Tampere Central Fire Station

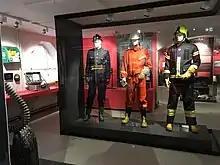
The Tampere Fire Museum in October 2019

The Tampere Fire Museum, founded in 1998, is located in the basement of the Central Fire Station. The renovated fire museum was opened to the public on the 2019 Tampere Day.